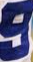
Number: 9